Eshmunazar II

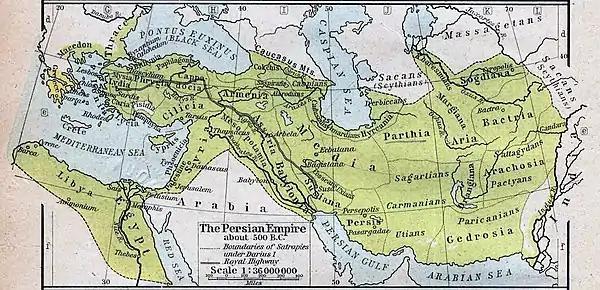
Map showing Phoenicia within the Persian Achaemenid Empire

Sidon, which was a flourishing and independent Phoenician city-state, came under Mesopotamian occupation in the ninth century BC. The Assyrian king Ashurnasirpal II conquered the Lebanon mountain range and its coastal cities, including Sidon. In 705 BC, King Luli, who reigned over both Tyre and Sidon, joined forces with the Egyptians and Judah in an unsuccessful rebellion against Assyrian rule. He was forced to flee to Kition, on the neighboring island of Cyprus, upon the arrival of the Assyrian army headed by Sennacherib. Sennacherib placed Ittobaal on the throne of Sidon and imposed an annual tribute. Josette Elayi believes that Ittobaal was of royal Sidonian lineage, a family line driven out of power by the reigning Tyrian kings. When Abdi-Milkutti ascended to Sidon's throne in 680 BC, he also rebelled against the Assyrians. In response, the Assyrian king Esarhaddon captured and beheaded Abdi-Milkutti in 677 BC after a three-year siege; Sidon was stripped of its territory, which was awarded to Baal I, the king of rival Tyre and a loyal vassal to Esarhaddon.